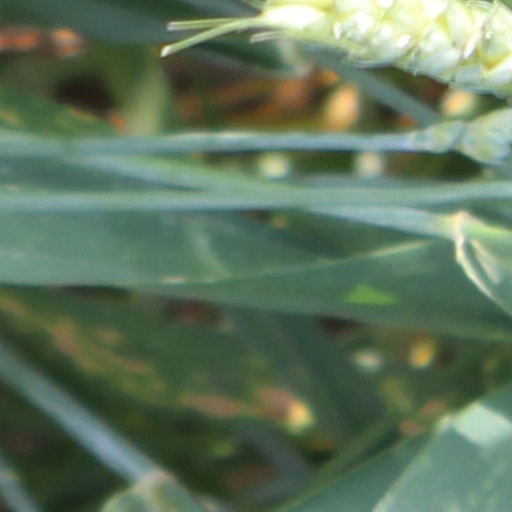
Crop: wheat